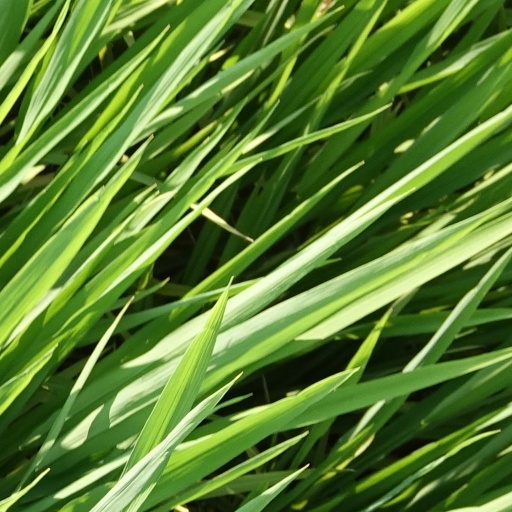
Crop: rice